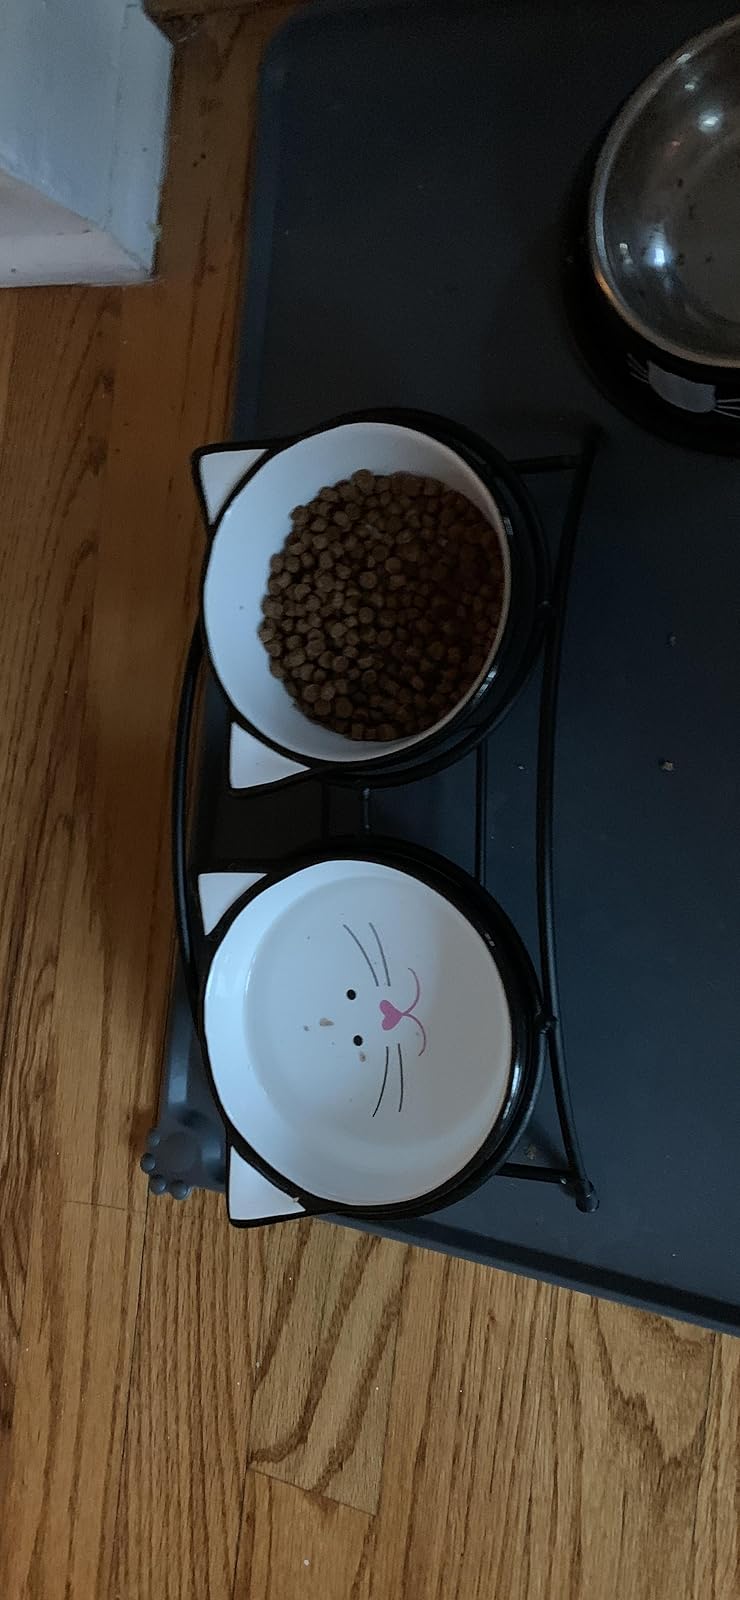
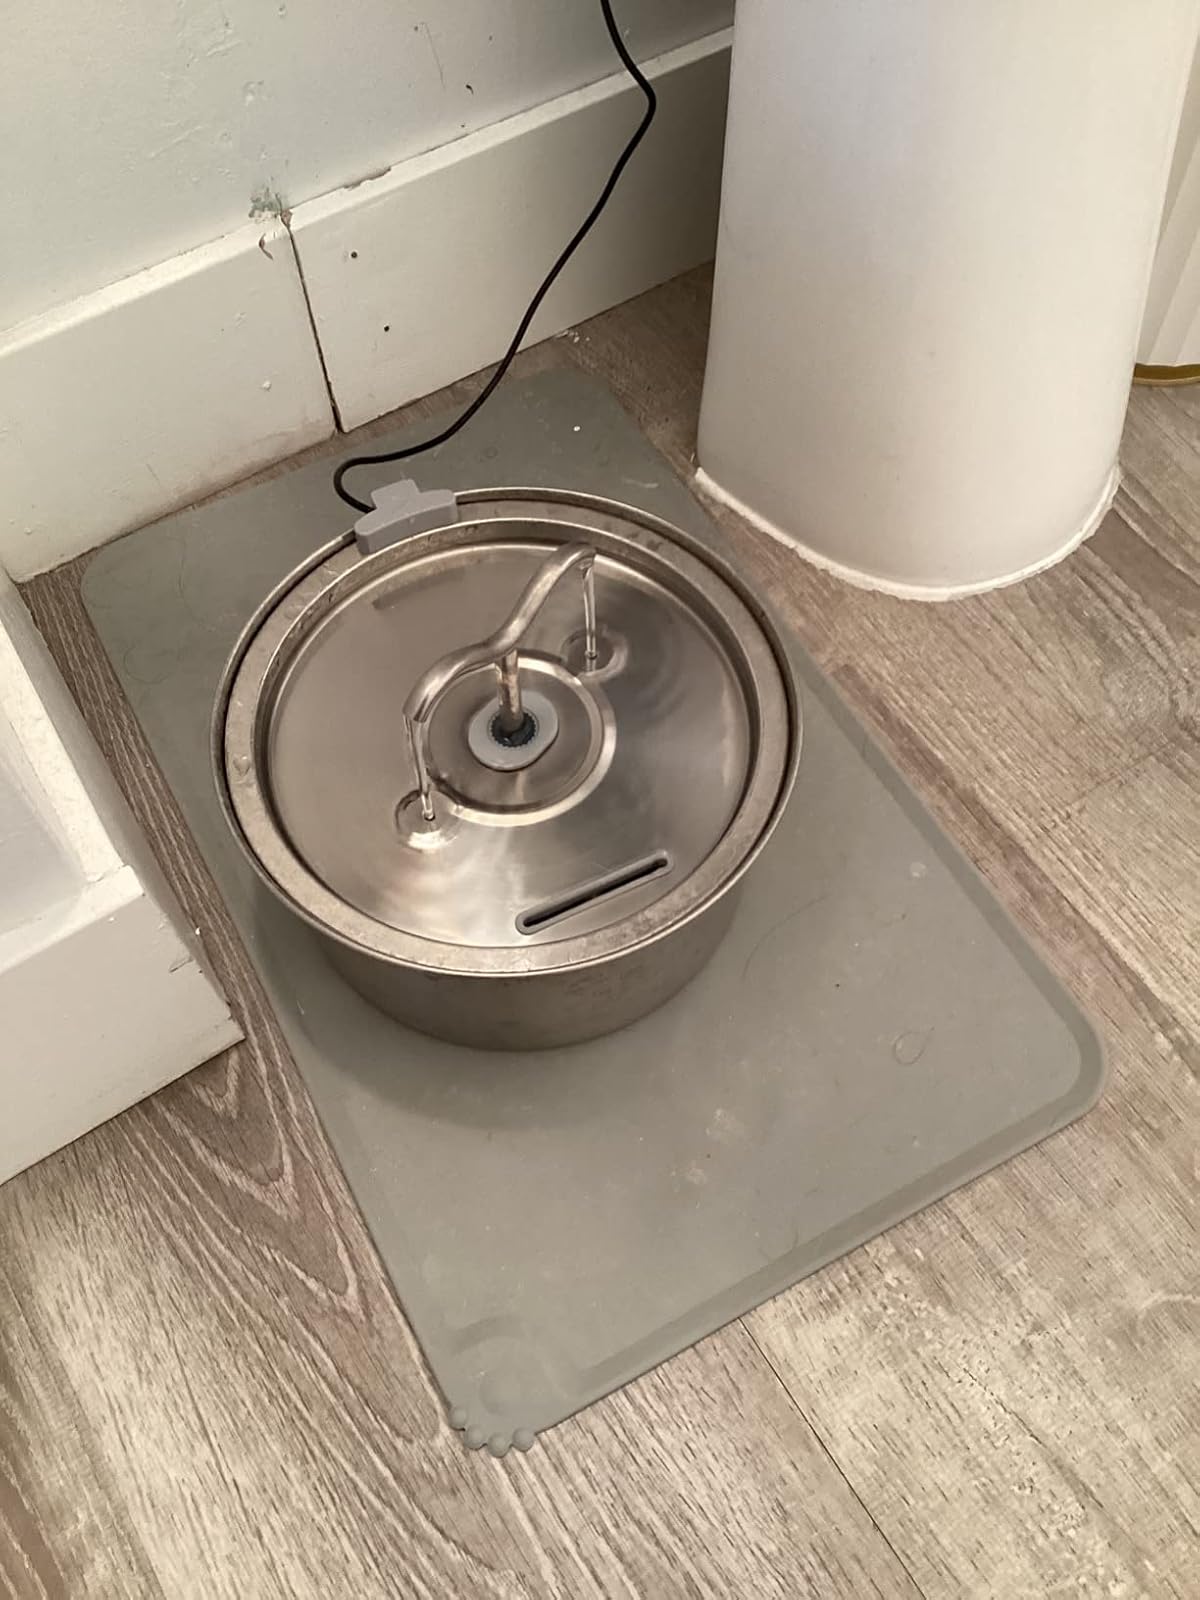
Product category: items_bowl
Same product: no